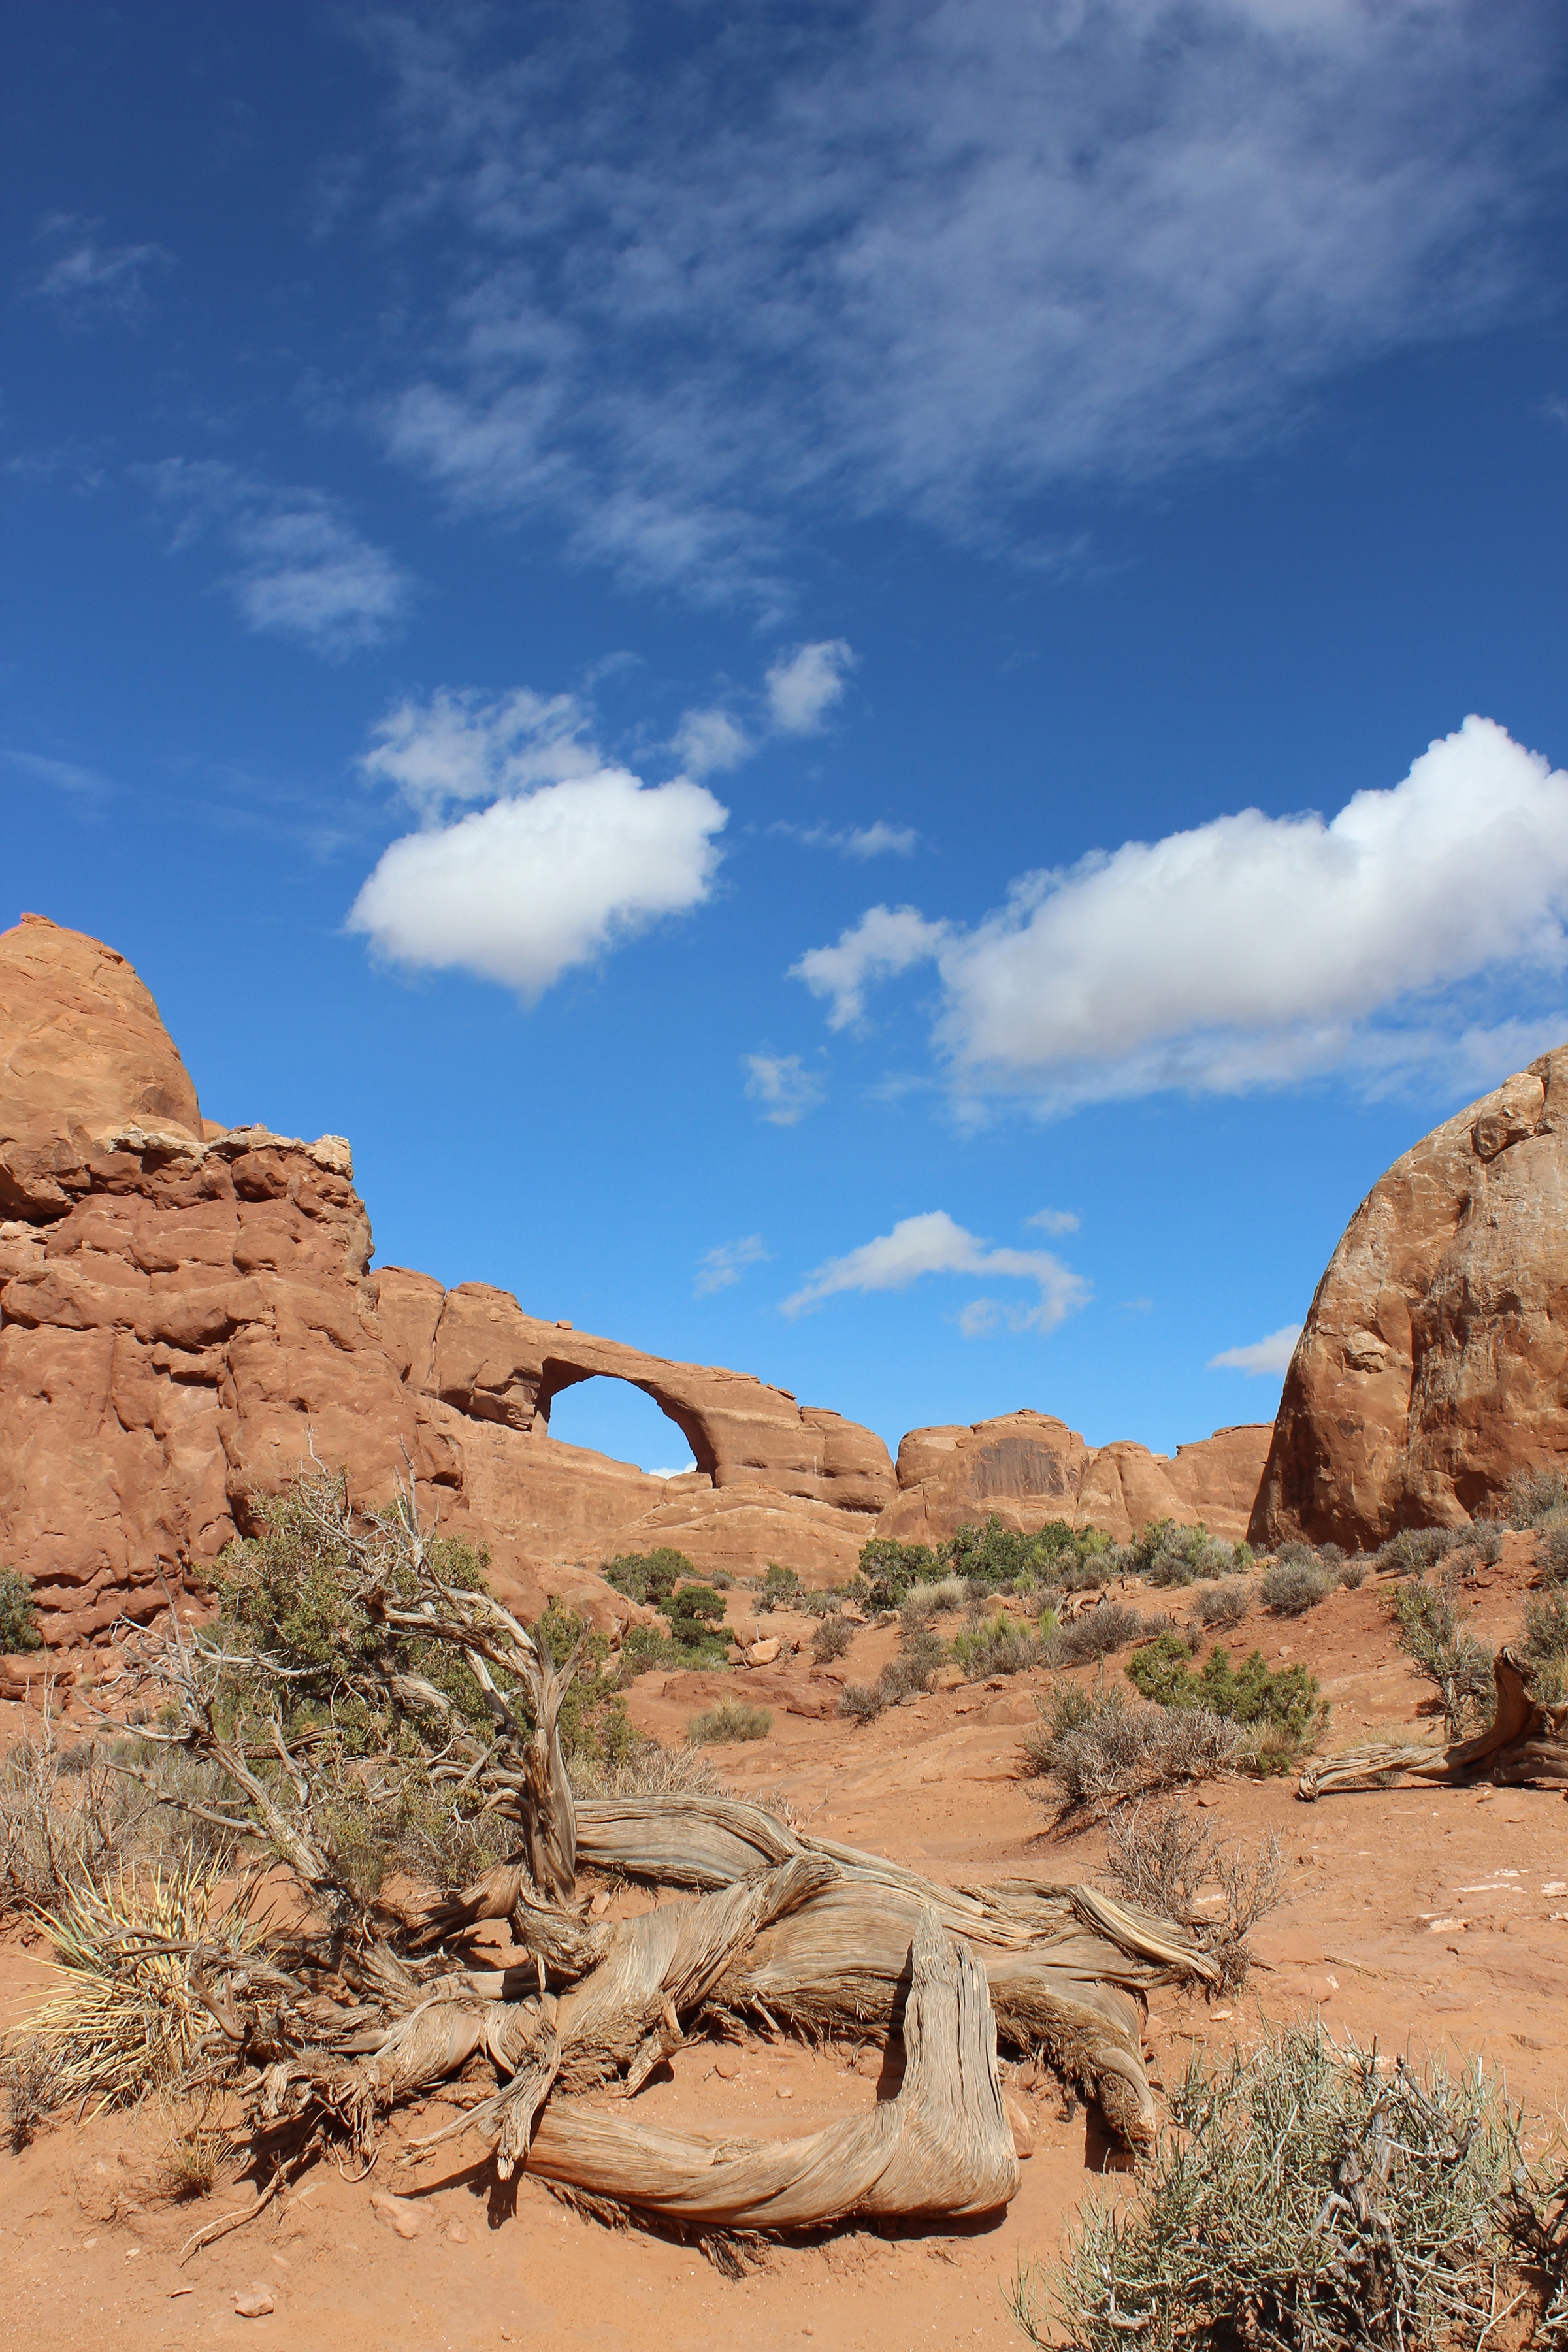
landscape, rock, wilderness, mountain, arid, desert, adventure, valley, travel, formation, scenic, usa, america, canyon, desert landscape, outdoors, west, geology, badlands, plateau, western, southwest, wadi, landform, natural environment, geographical feature